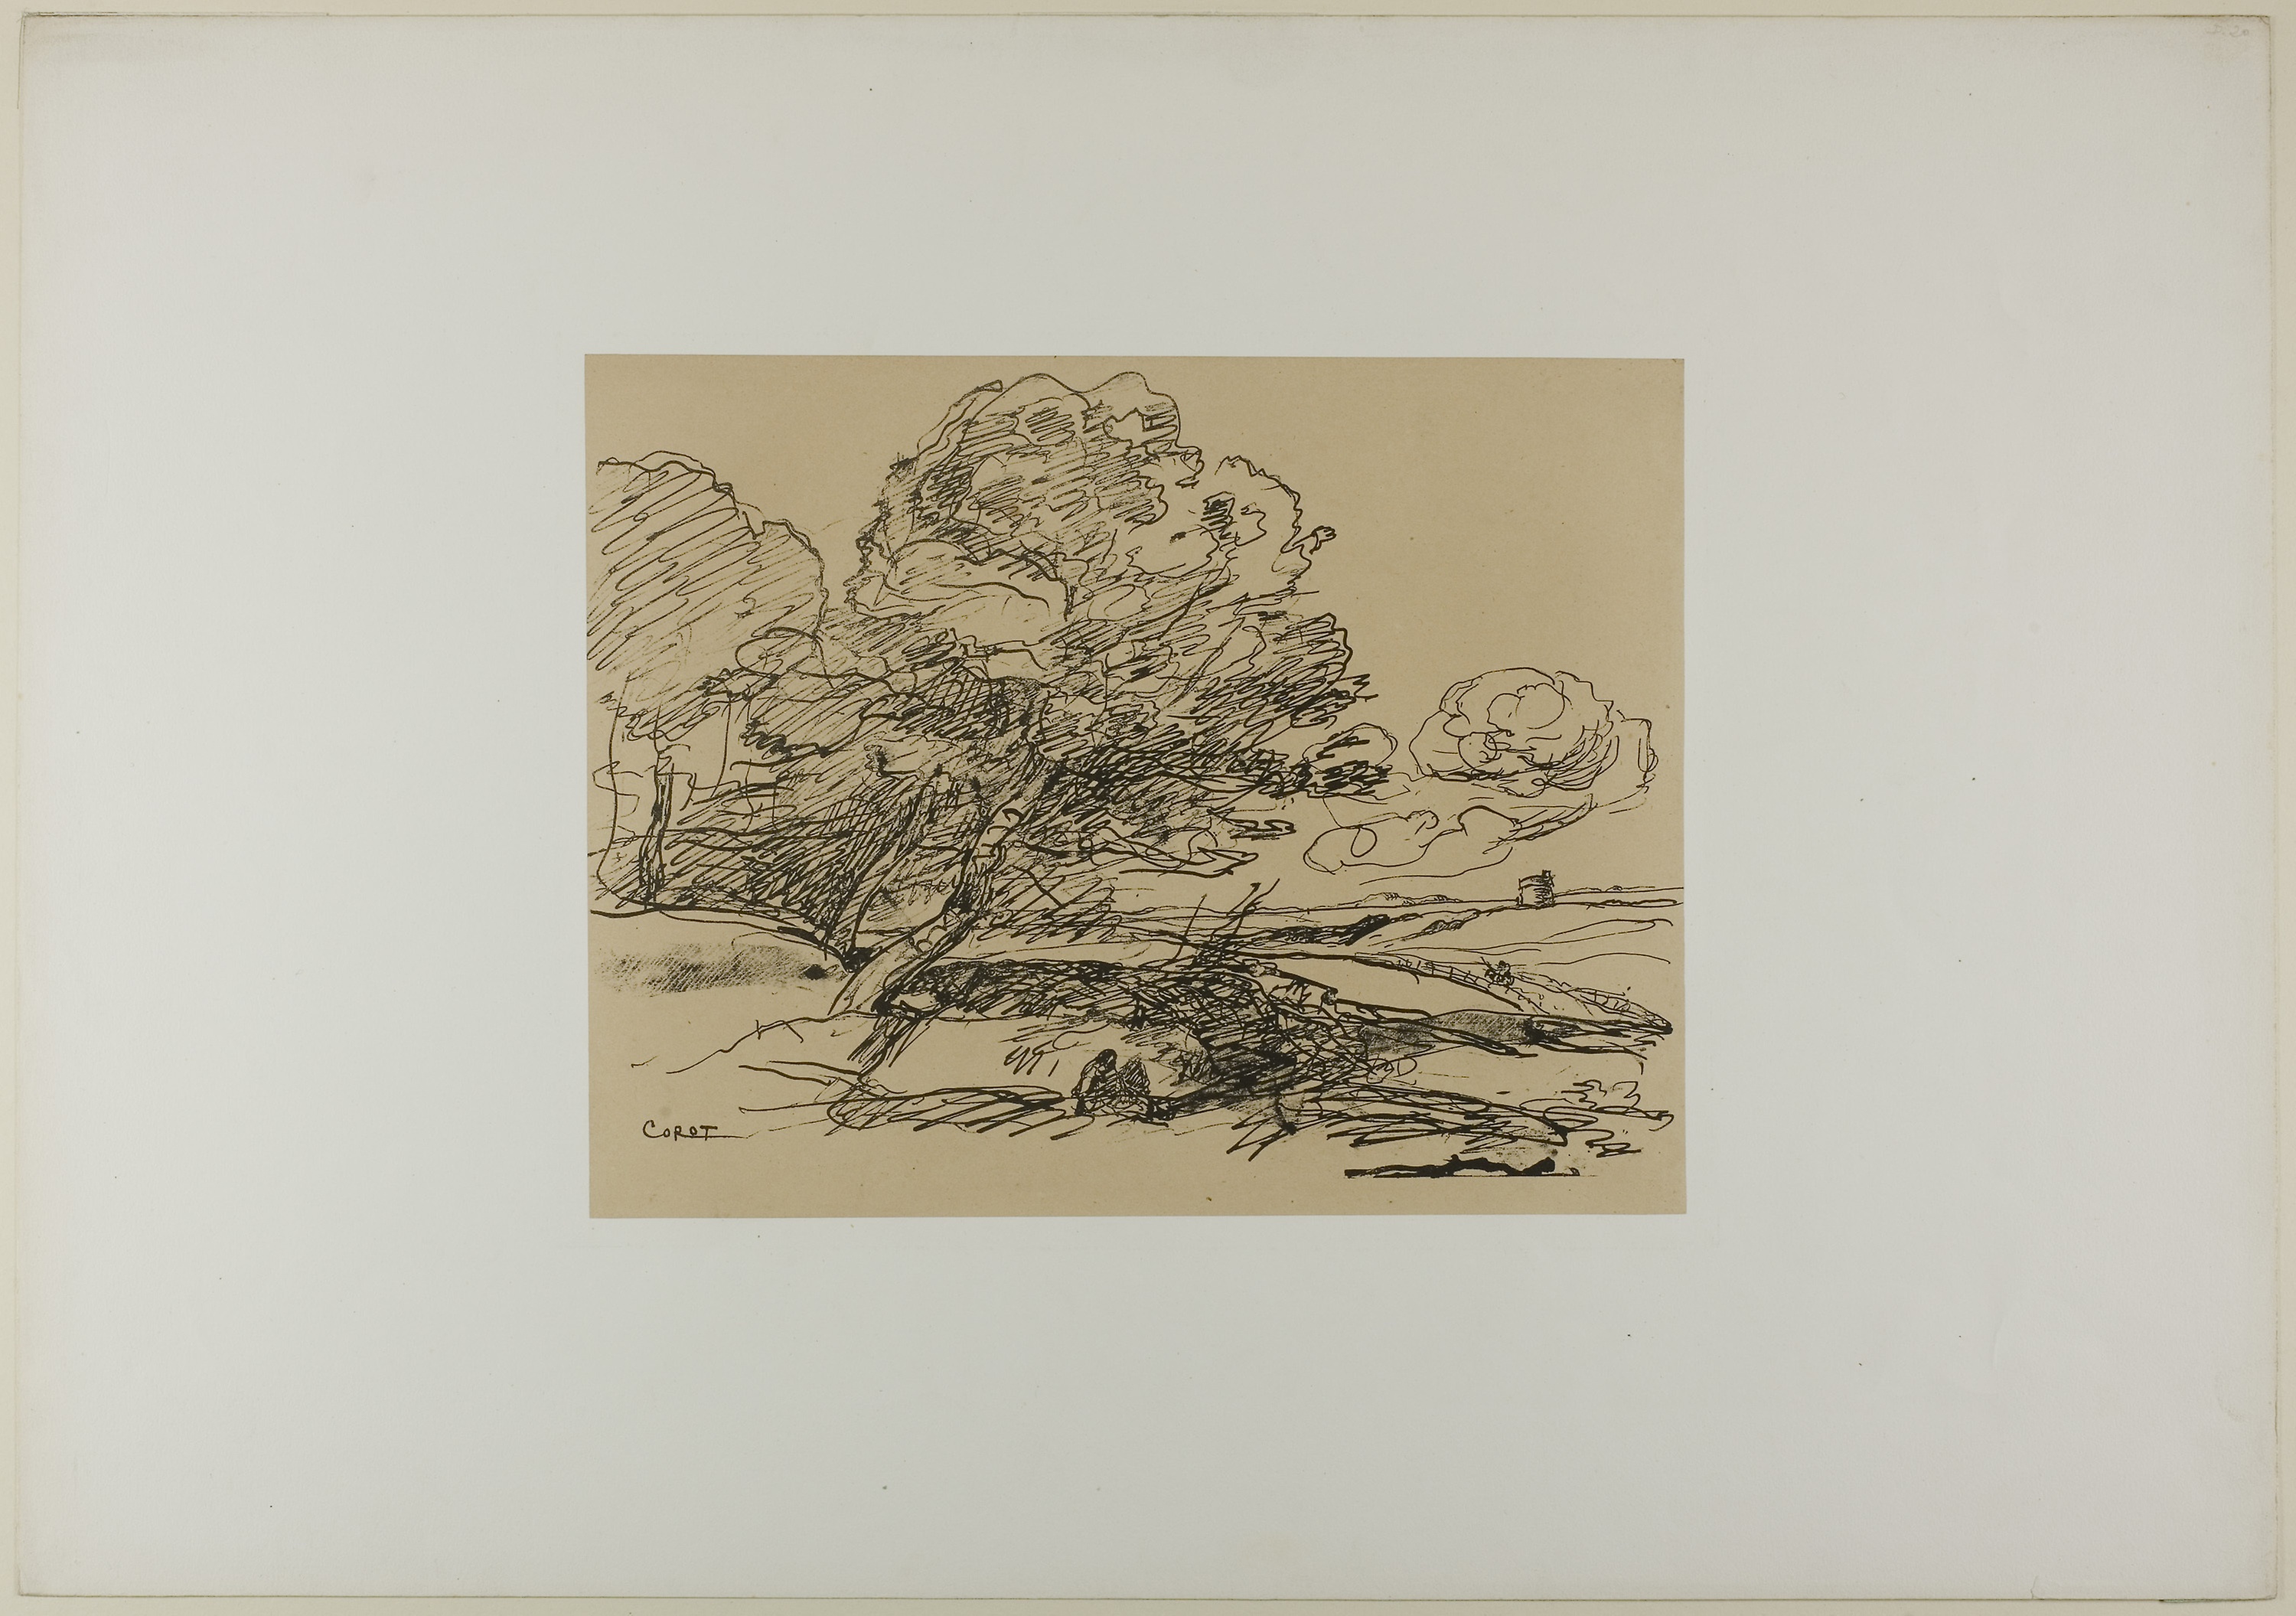
art, modern art, art gallery, picture frame, drawing, artwork, printmaking, visual arts, collection, font, painting